Dutch passport

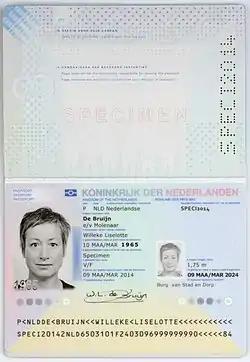
Specimen of the identity information page issued since 9 March 2014

For each item in the passport captions are provided in Dutch, English and French.